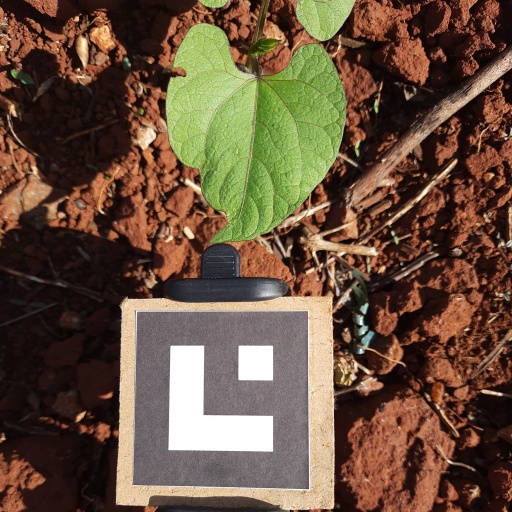
Observations: flat surface, eating holes in the edge, under sunlight